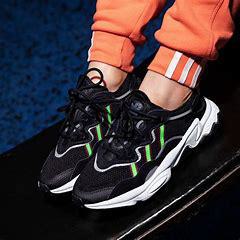
Brand: adidas
Model: Ozweego Athletic